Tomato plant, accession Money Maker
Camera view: vertical (180 deg); turntable rotation: 90 degrees
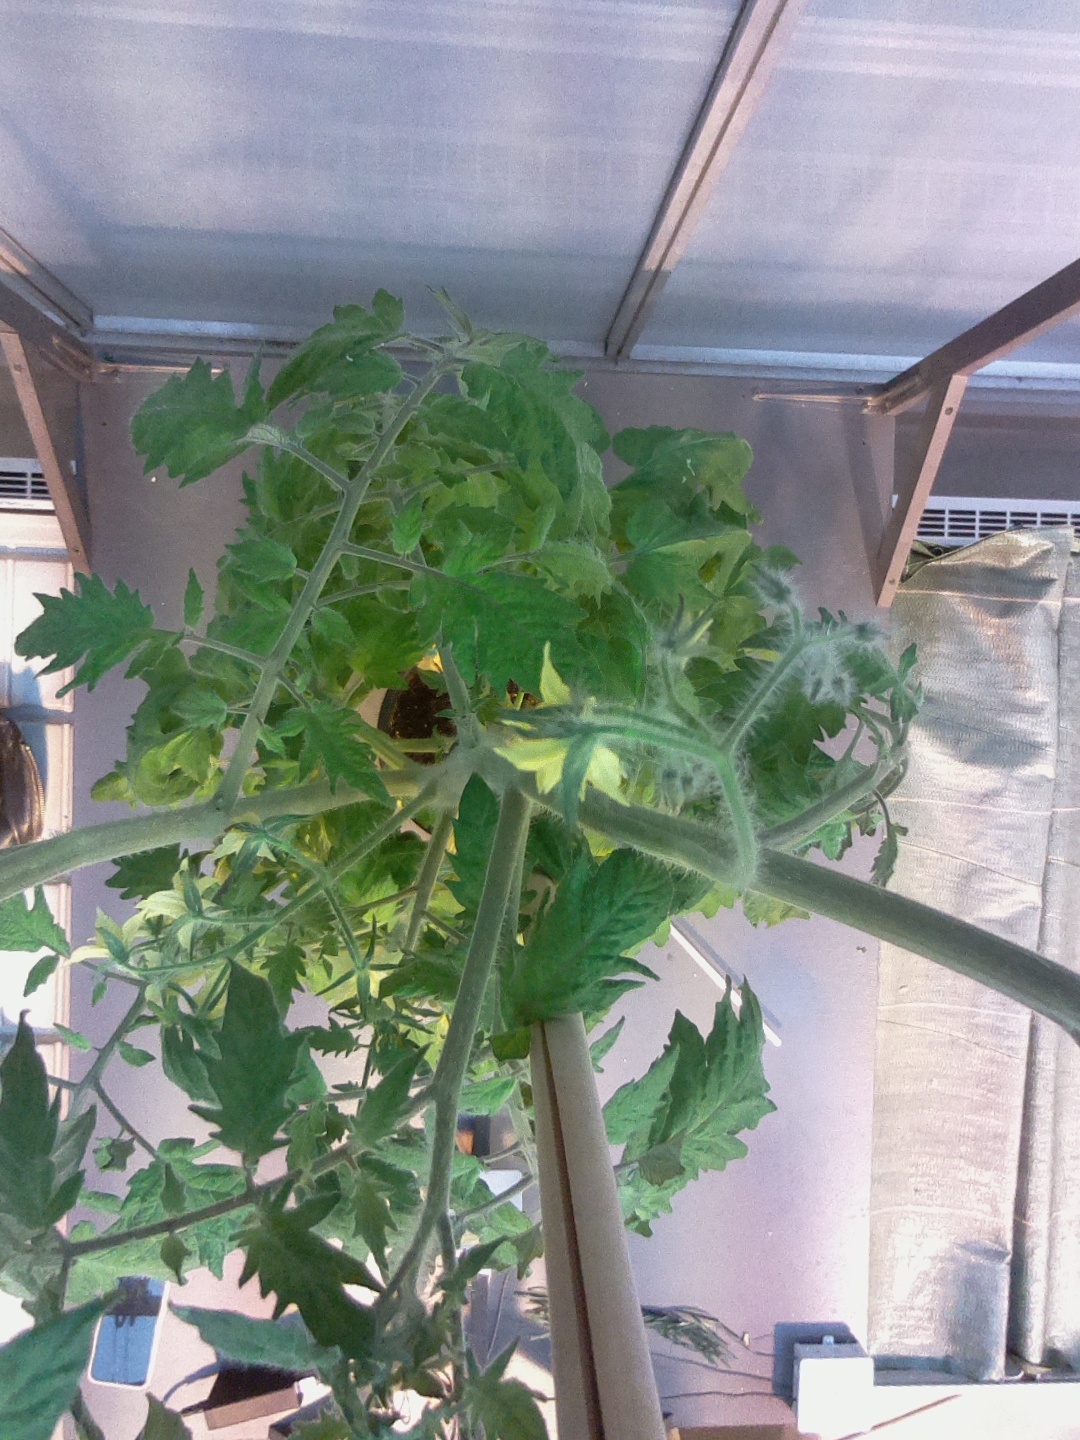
BBCH growth stage 70: Fruits at the main stem or branches visibles